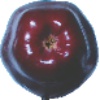
Label: red_delicious_apple